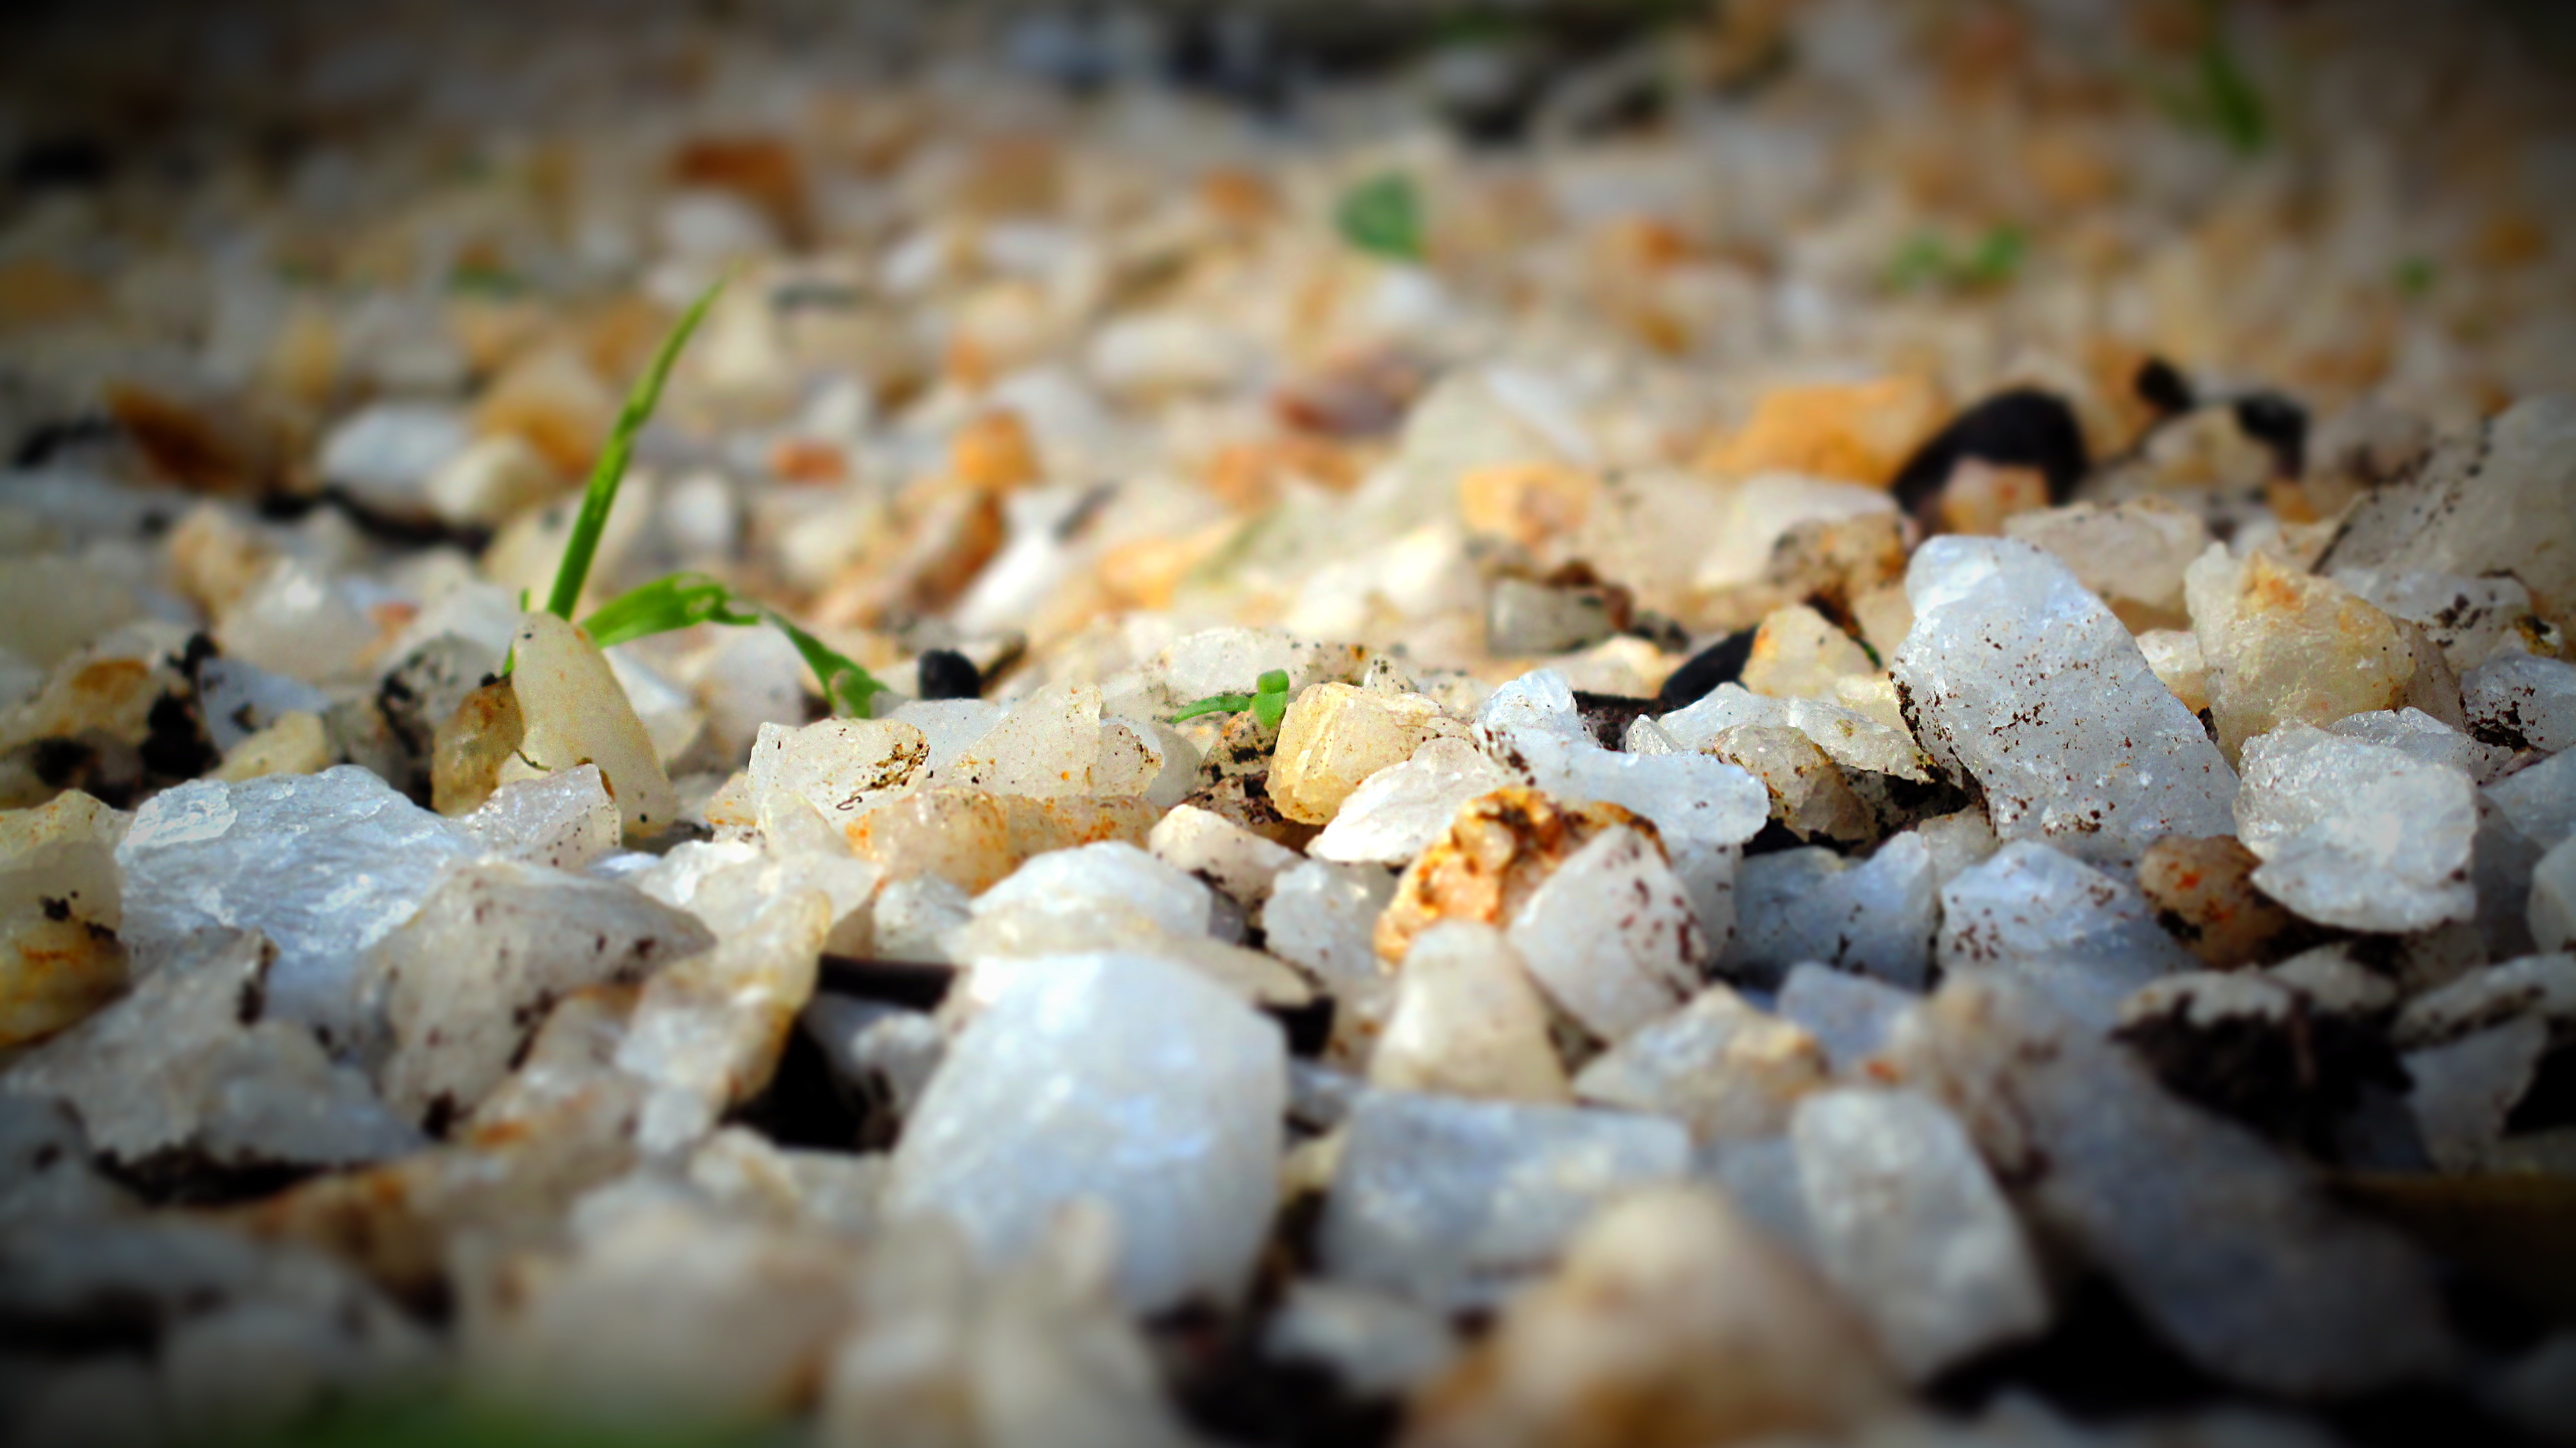
leaf, glass, dish, food, autumn, cuisine, season, minerals, ore, quartz, macro photography, quartz crystals, quartz crystal, quartz stone